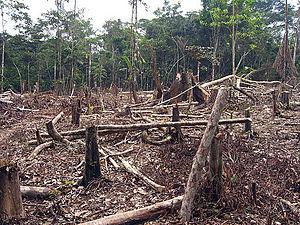
La déforestation en Colombie est l'ensemble des processus qui ont conduit à la régression de la forêt en Colombie, qui perd environ 2 000 km² de forêt chaque année d'après l'Organisation des Nations unies.